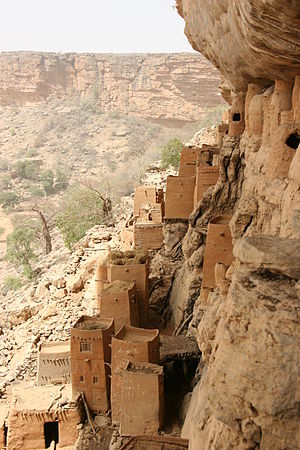
Bandiagara-klippen
Bandiagara-klippen er en markant klippevæg i Moptiregionen i det vestafrikanske land Mali. Klippevæggen, som er op til 500 meter høj, strækker sig mere end 150 km.